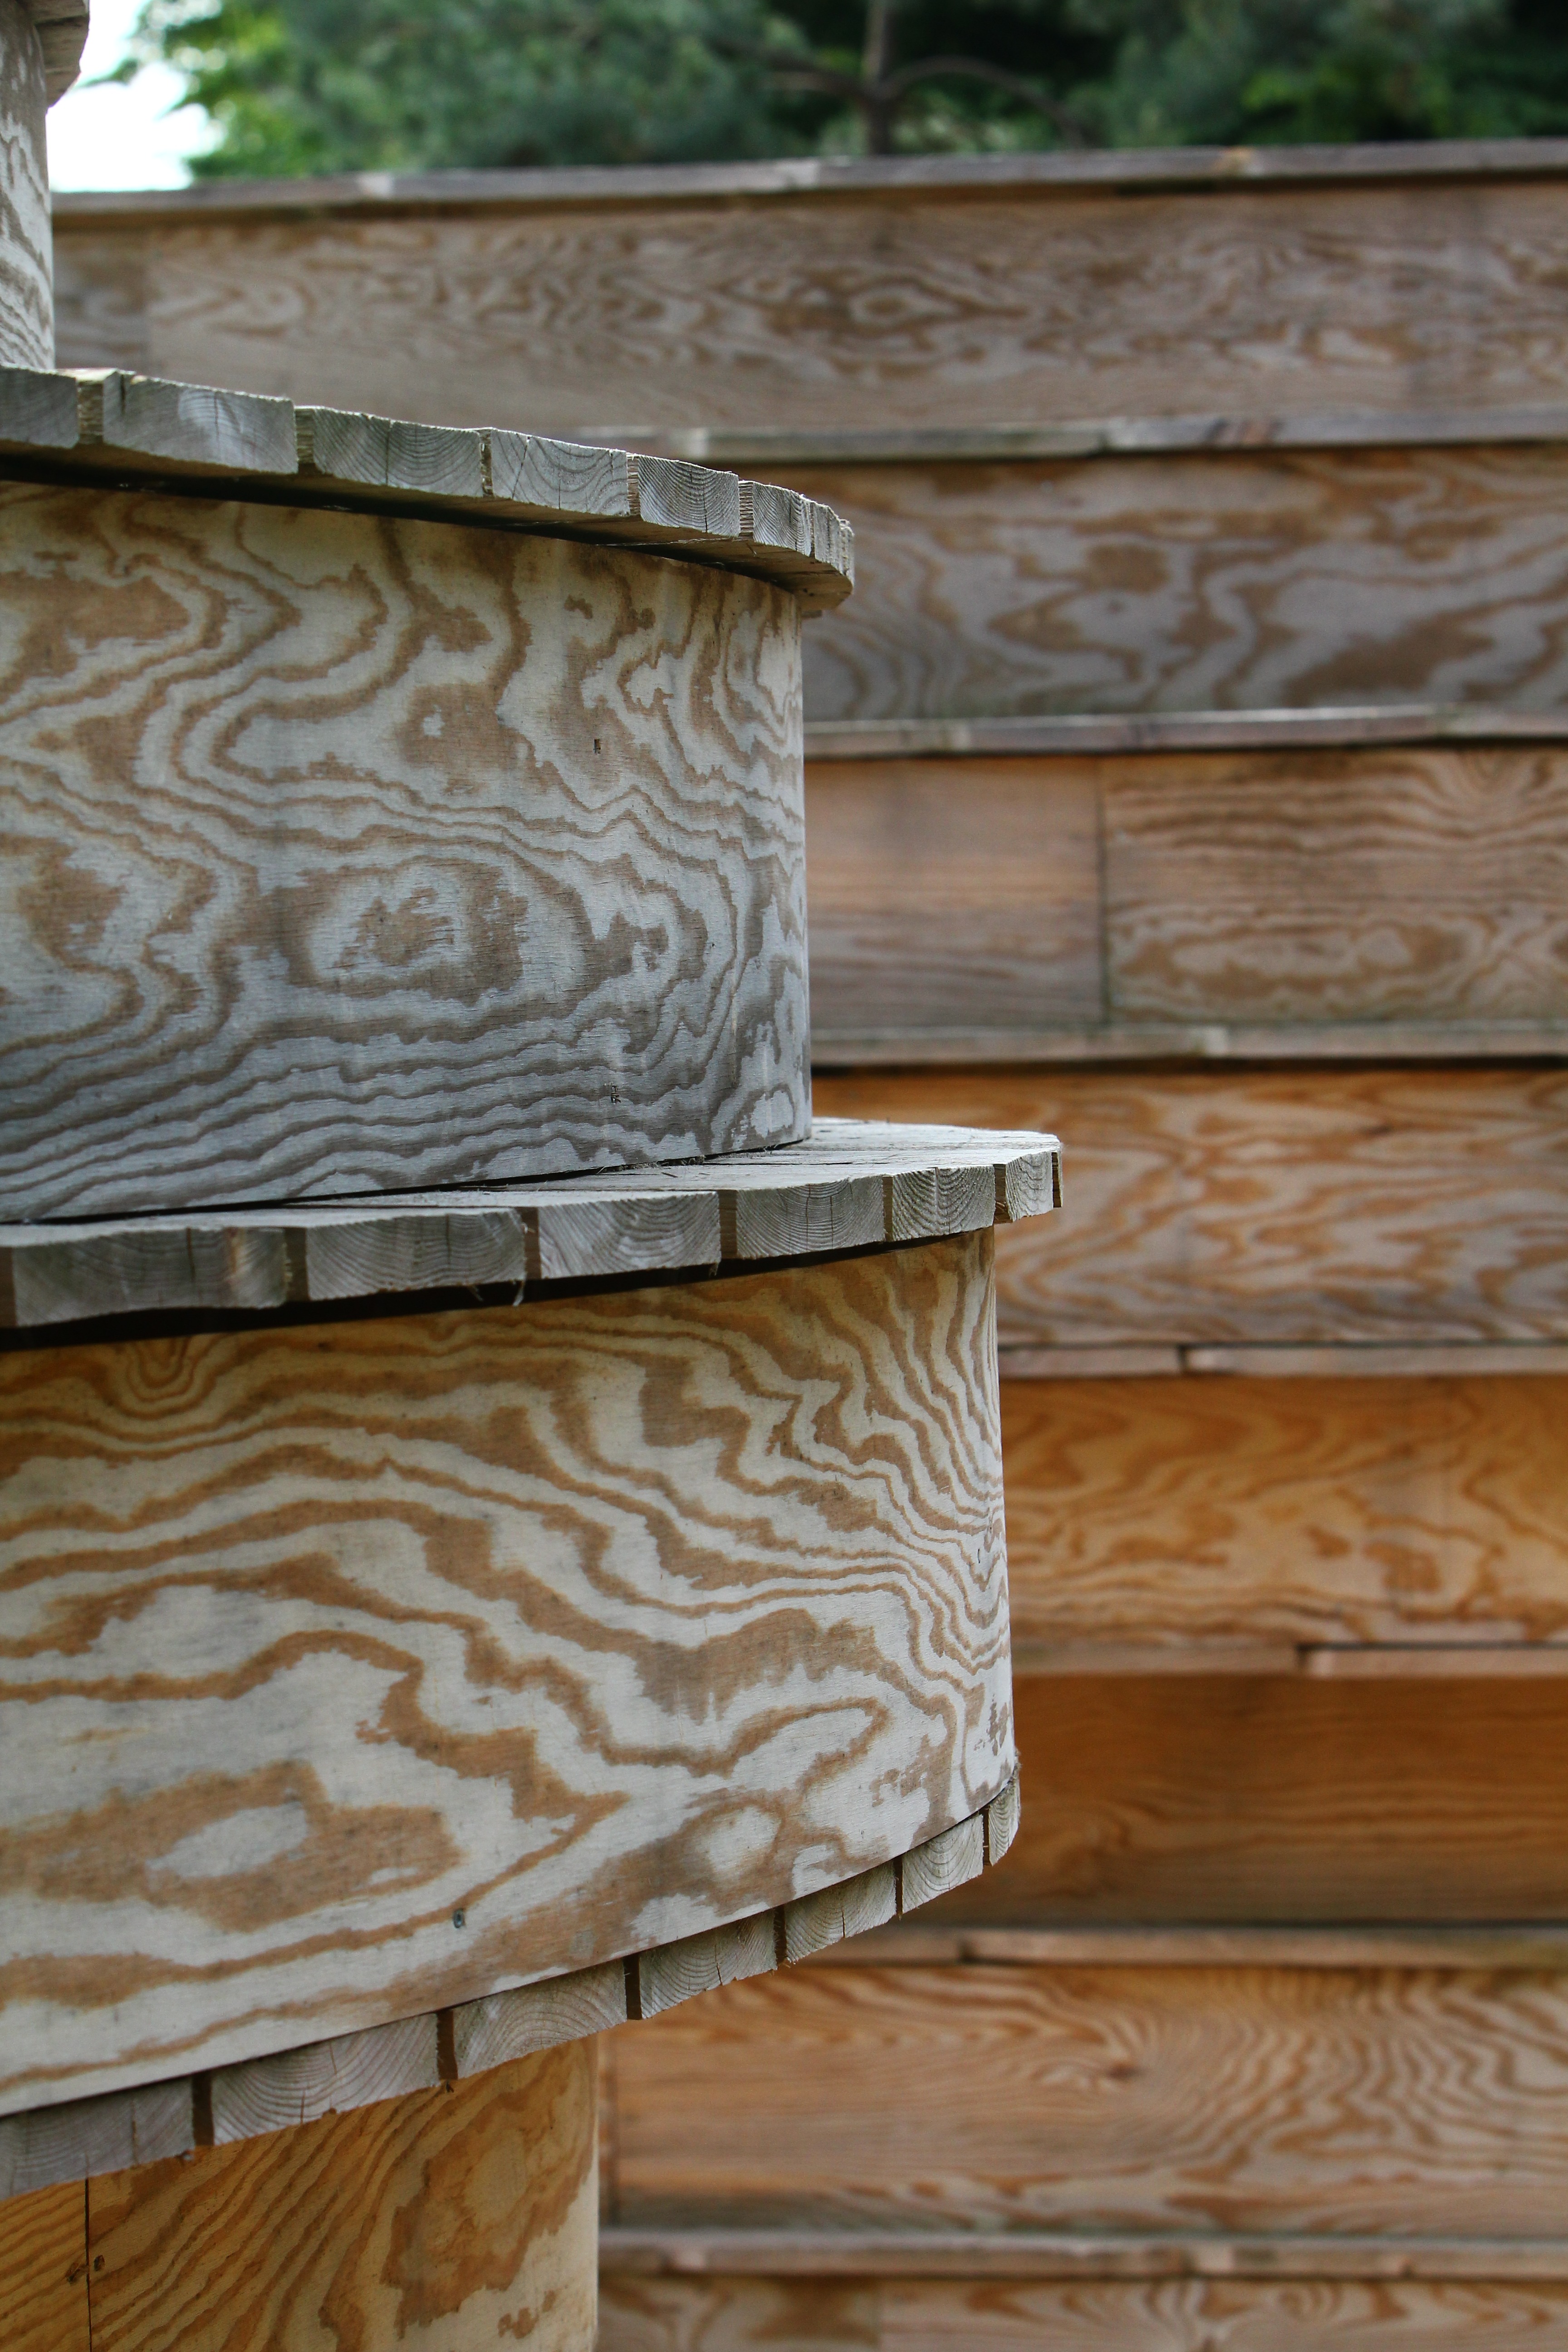
table, architecture, wood, grain, floor, wall, furniture, lumber, material, woods, design, hardwood, decorative, carving, rings, flooring, wood stain